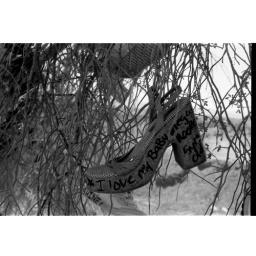
Amboy Shoe Tree.  I found a film in the bottom of may bag... and behold! More shoe tree photos.